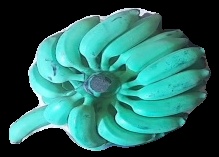
Variety: elakki-bale
Grade: grade3